A-train (satellite constellation)

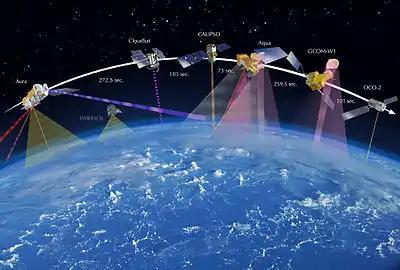
A-train in 2013. As of 2020, the A-Train consists of four satellites. CloudSat and CALIPSO are no longer officially part of the constellation.

The A-train (from Afternoon Train) is a satellite constellation of four Earth observation satellites of varied nationality in Sun-synchronous orbit at an altitude that is slightly variable for each satellite.